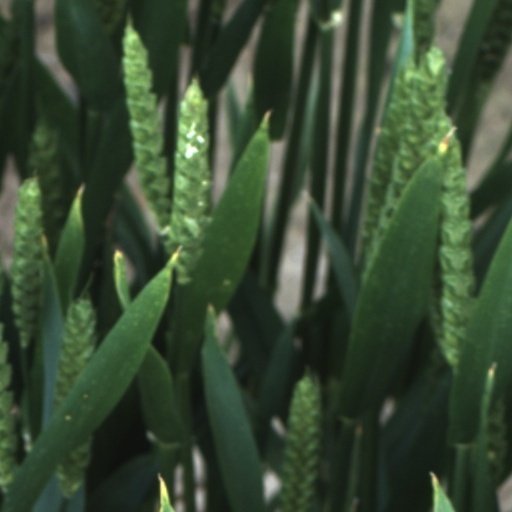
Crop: wheat